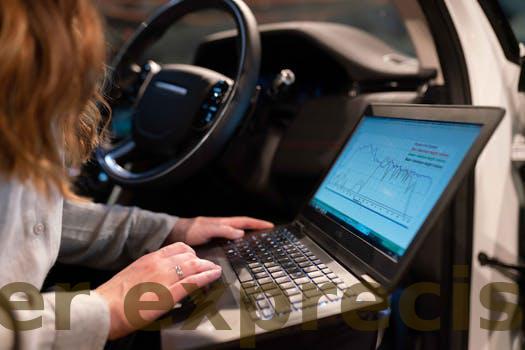
Label: Watermark